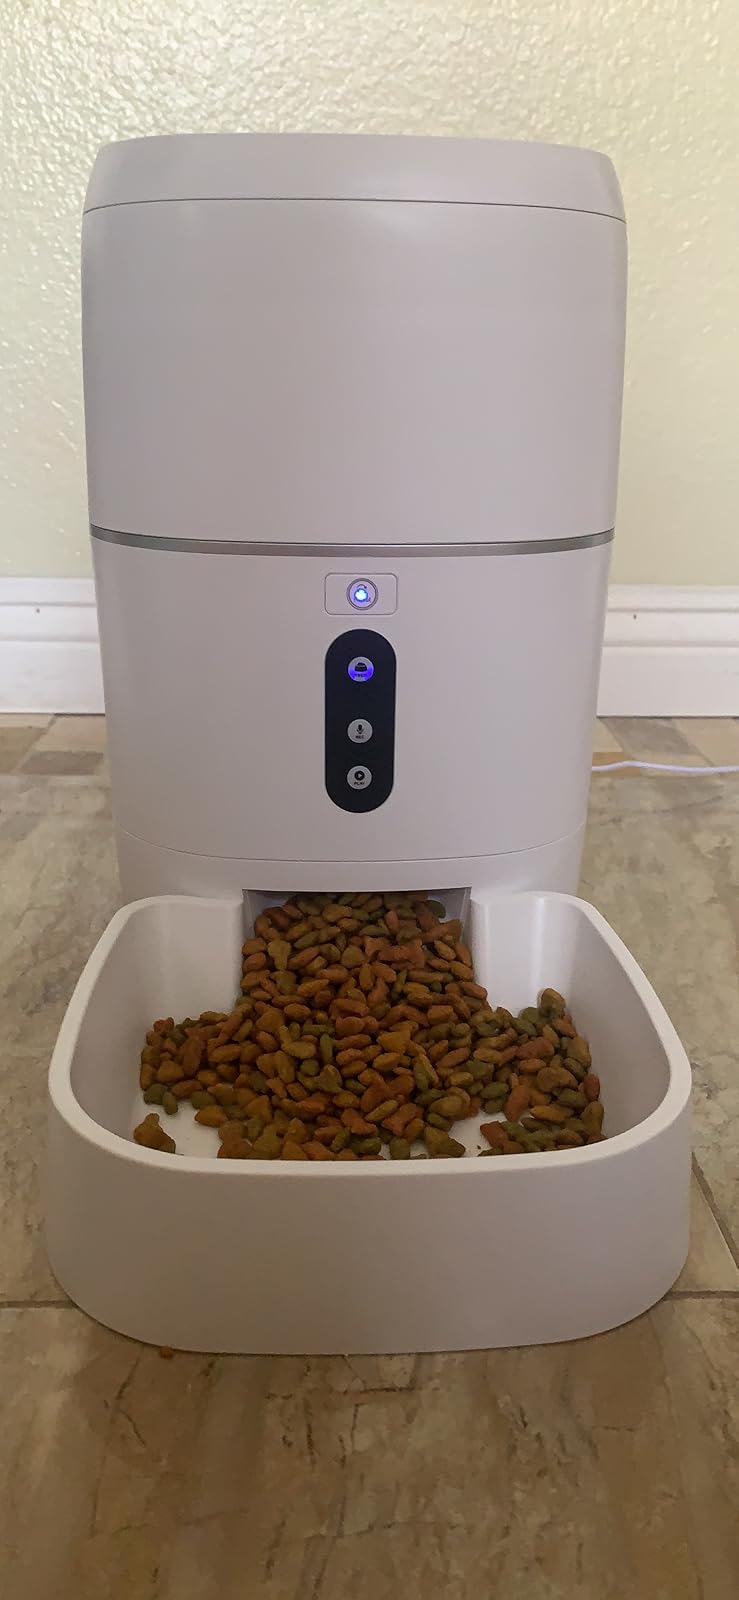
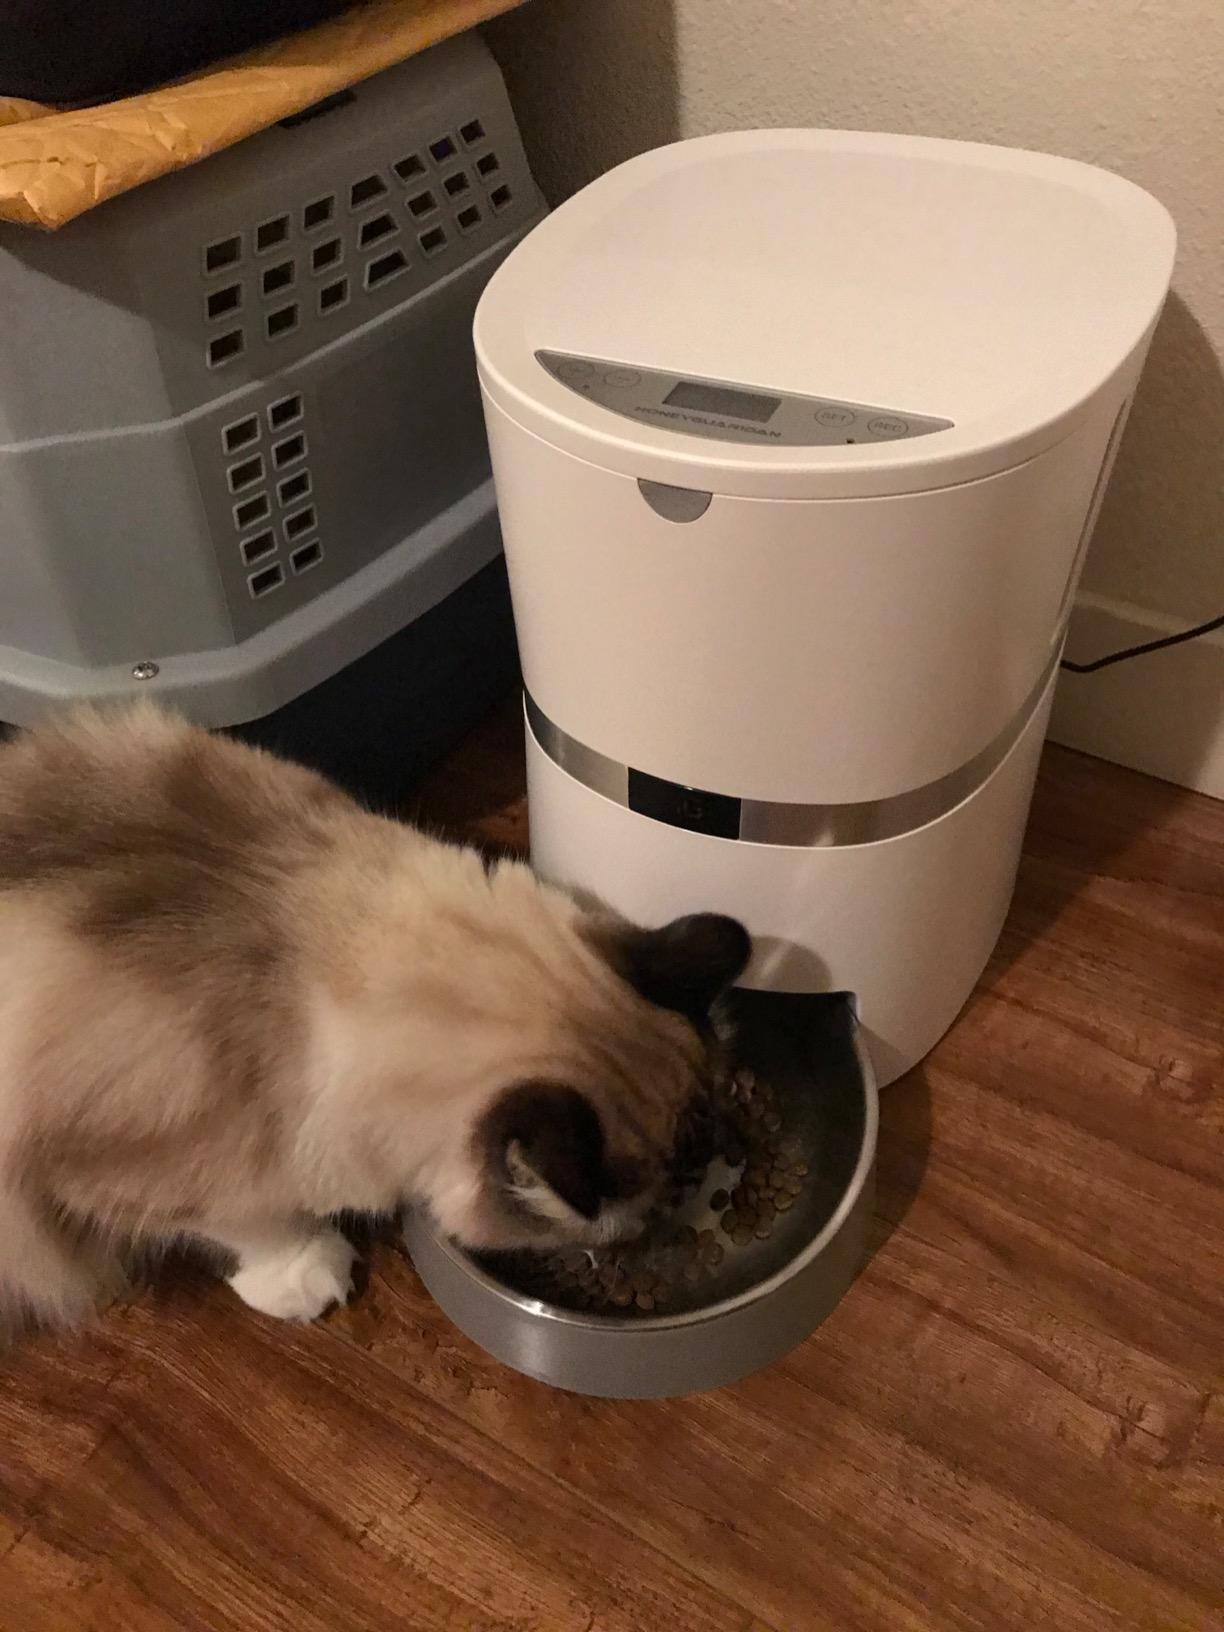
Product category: items_feeder
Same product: no